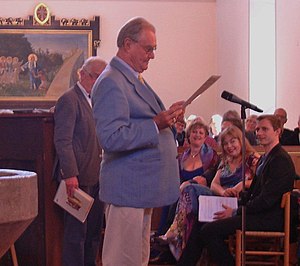
Prins Henrik (1934-2018) / Kunstnerisk aktivitet / Poesi
Prinsen læser egne digte på fransk i Østermarie Kirke.
Prinsgemalen læste egne digte på fransk i Østermarie Kirke. Bag ham digteren Peter Poulsen, der har oversat dem til dansk. På bænken operasangerne Gitta Maria Sjøberg (der sang digtene på fransk) og Ingeborg Børch samt pianisten Kristoffer Hyldig
Hans Kongelige Højhed Prins Henrik var Hendes Majestæt Dronning Margrethe 2.s ægtemand. Han var søn af greve André de Laborde de Monpezat og grevinde Renée de Monpezat, født Doursennot. Han blev døbt Henri Marie Jean André, greve de Laborde de Monpezat.